Bekhudi

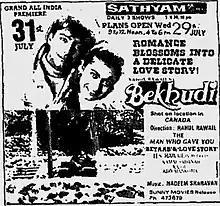
Theatrical release poster

Bekhudi is a 1992 Indian Hindi-language action drama film directed by Rahul Rawail, starring Kamal Sadanah and Kajol (in their acting debut). Its story revolves on Rohit (Sadanah) and Radhika (Kajol), who's against her parents' disapproval of their relationship.